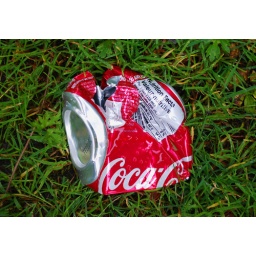
Just a coke can laying in the grass - but the grass was wet and oh so green and the can was oh so red